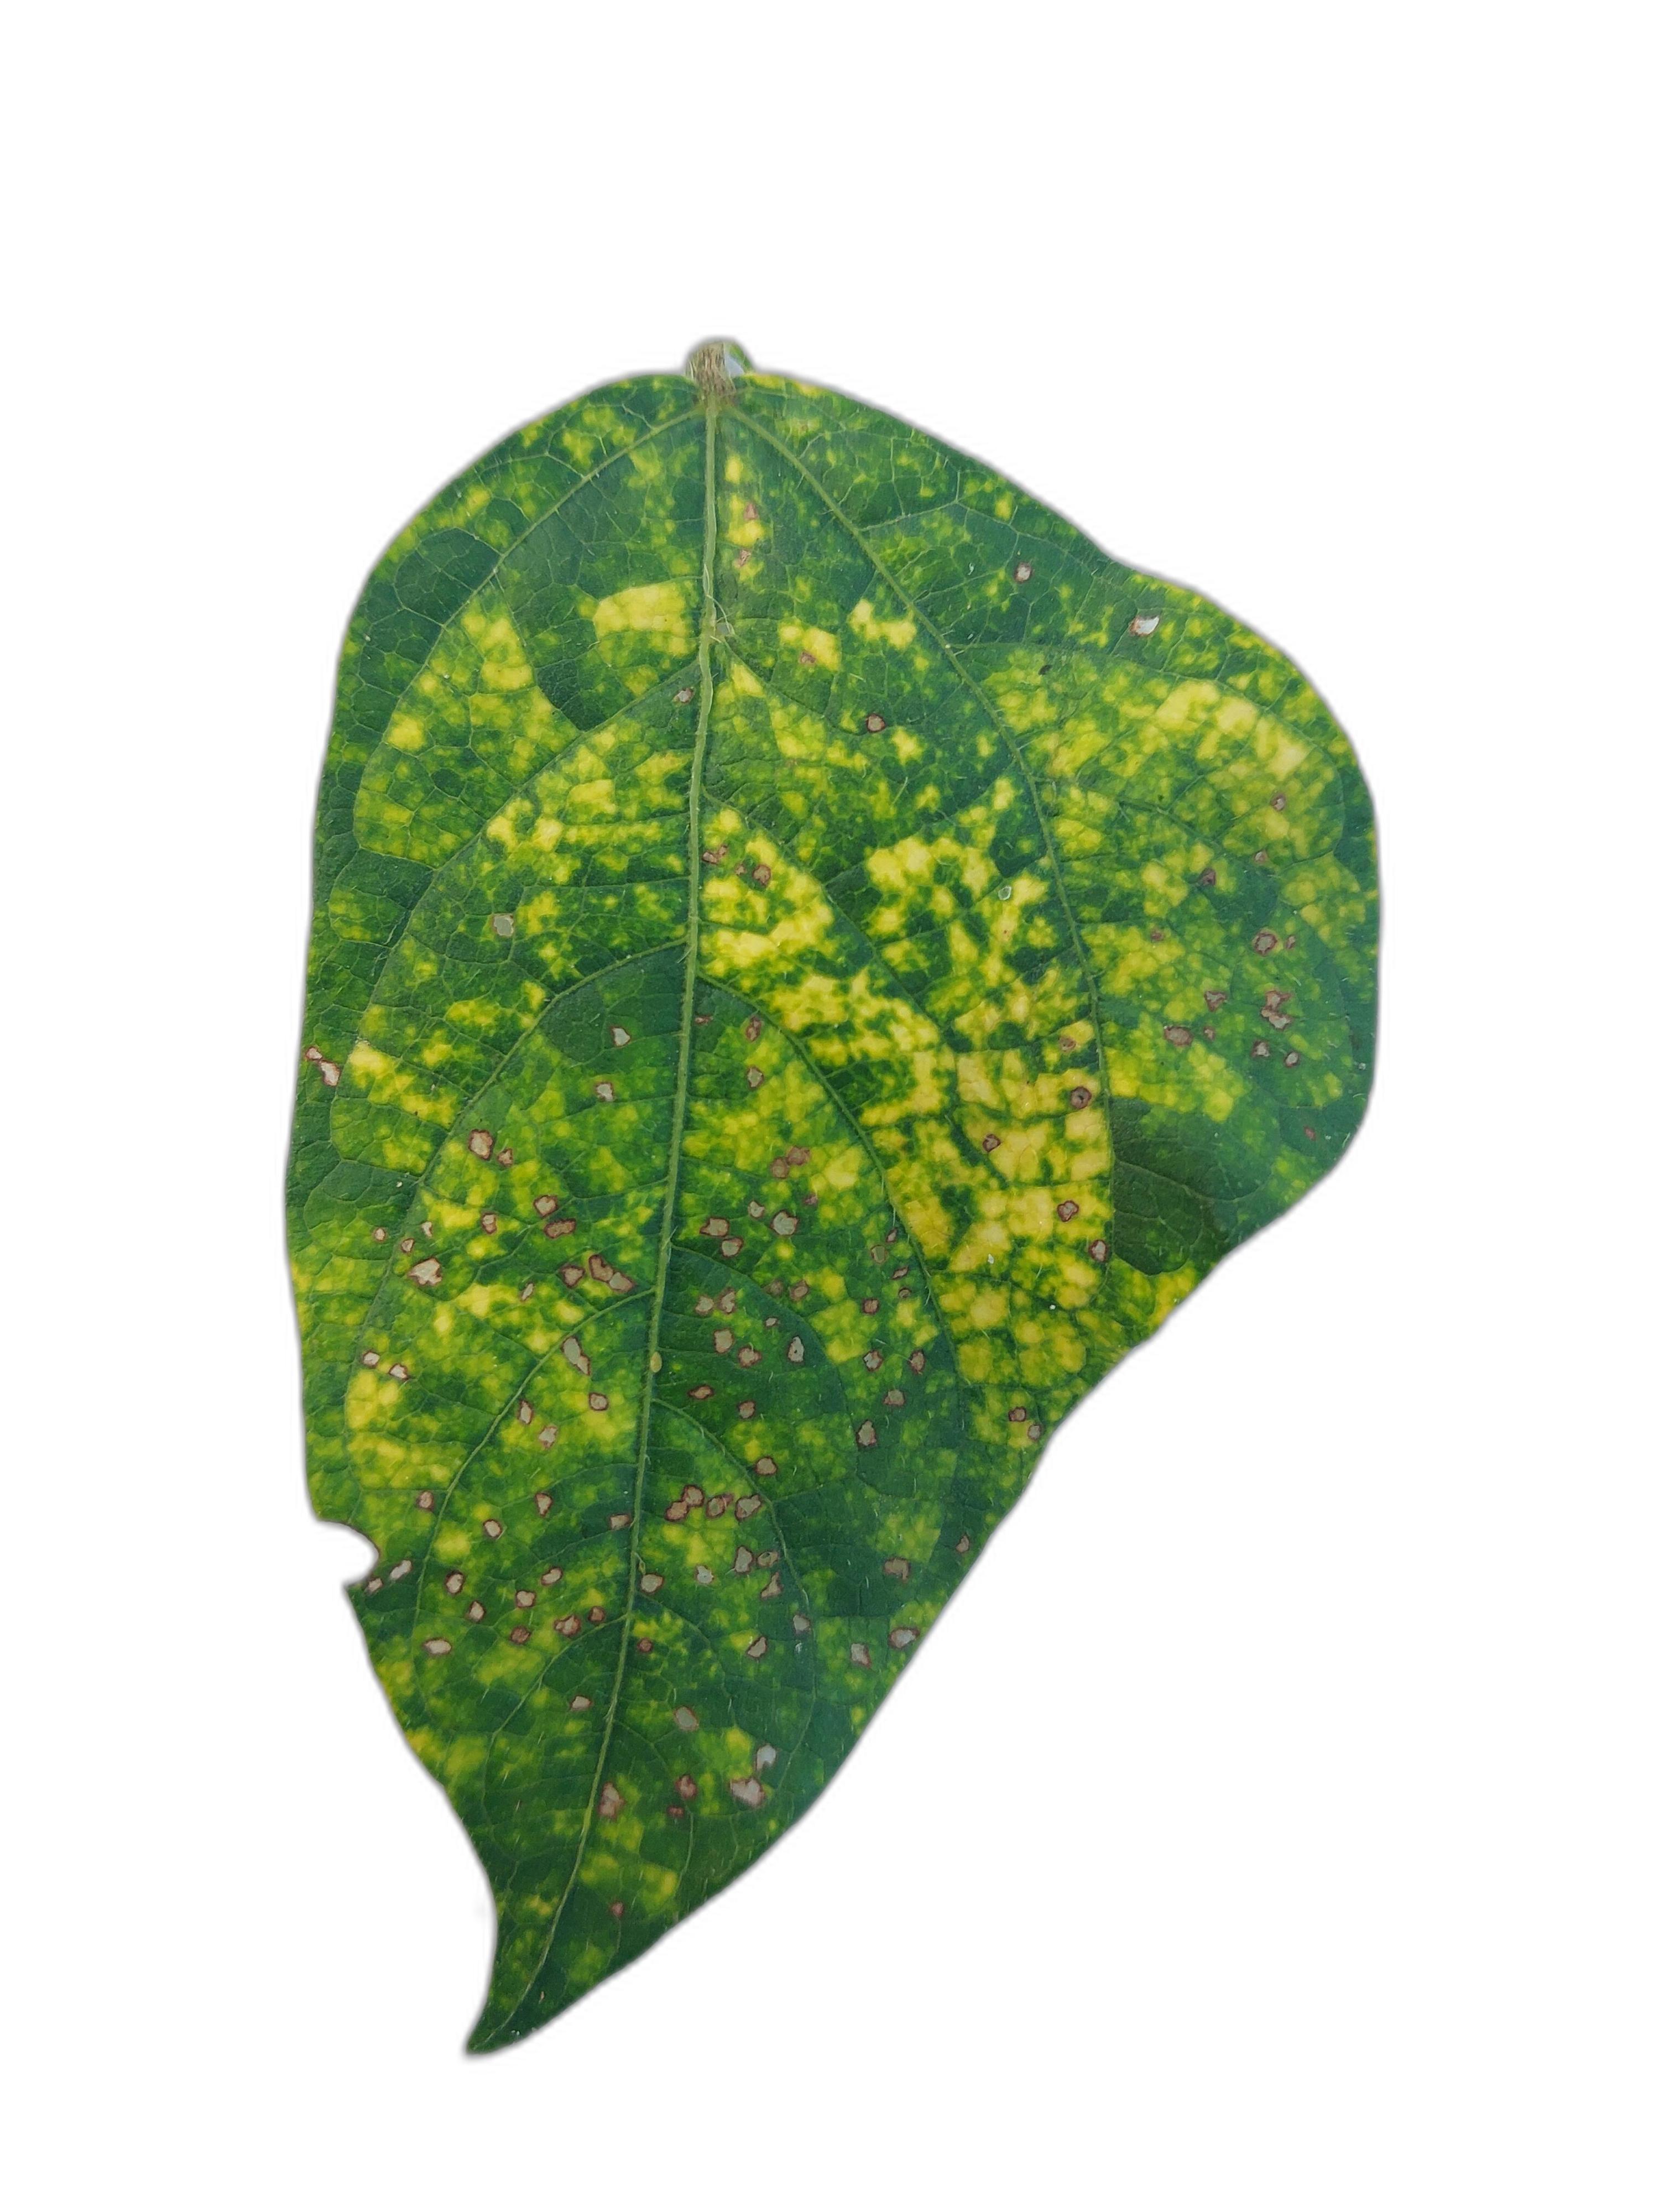
Label: Yellow Mosaic